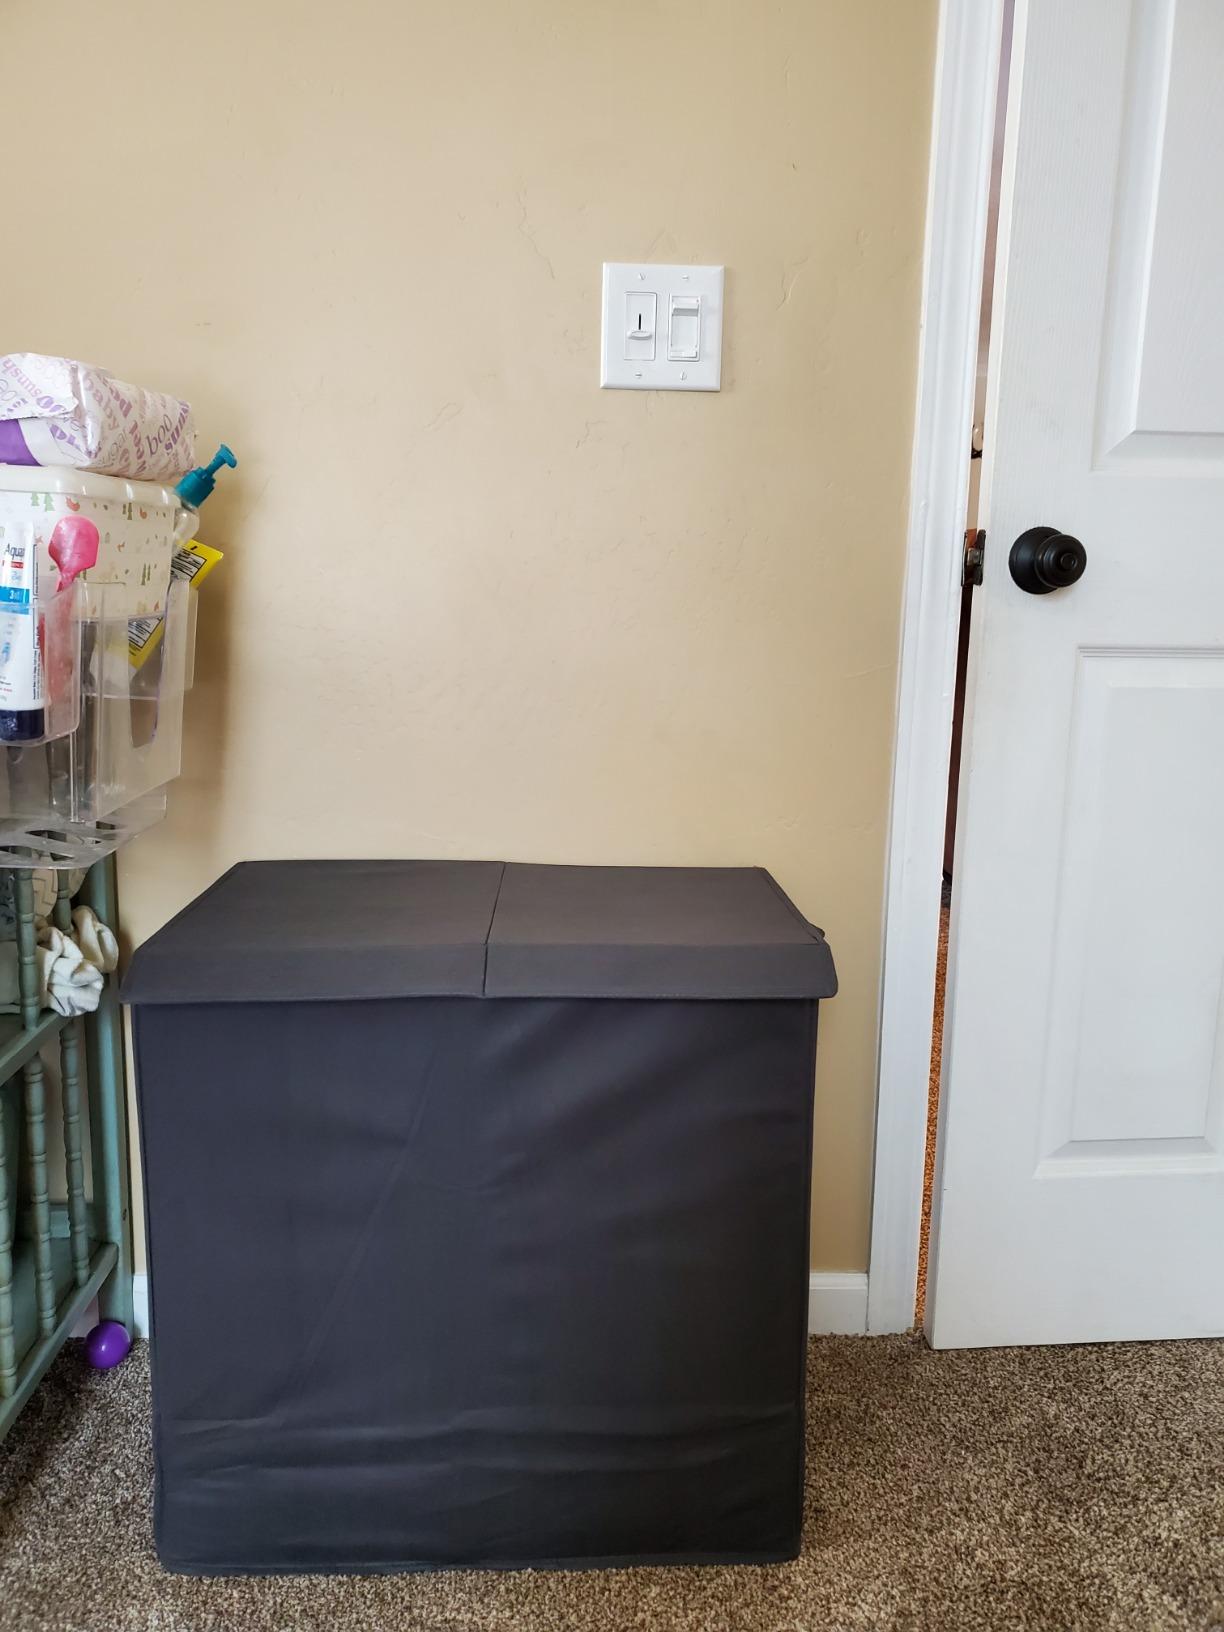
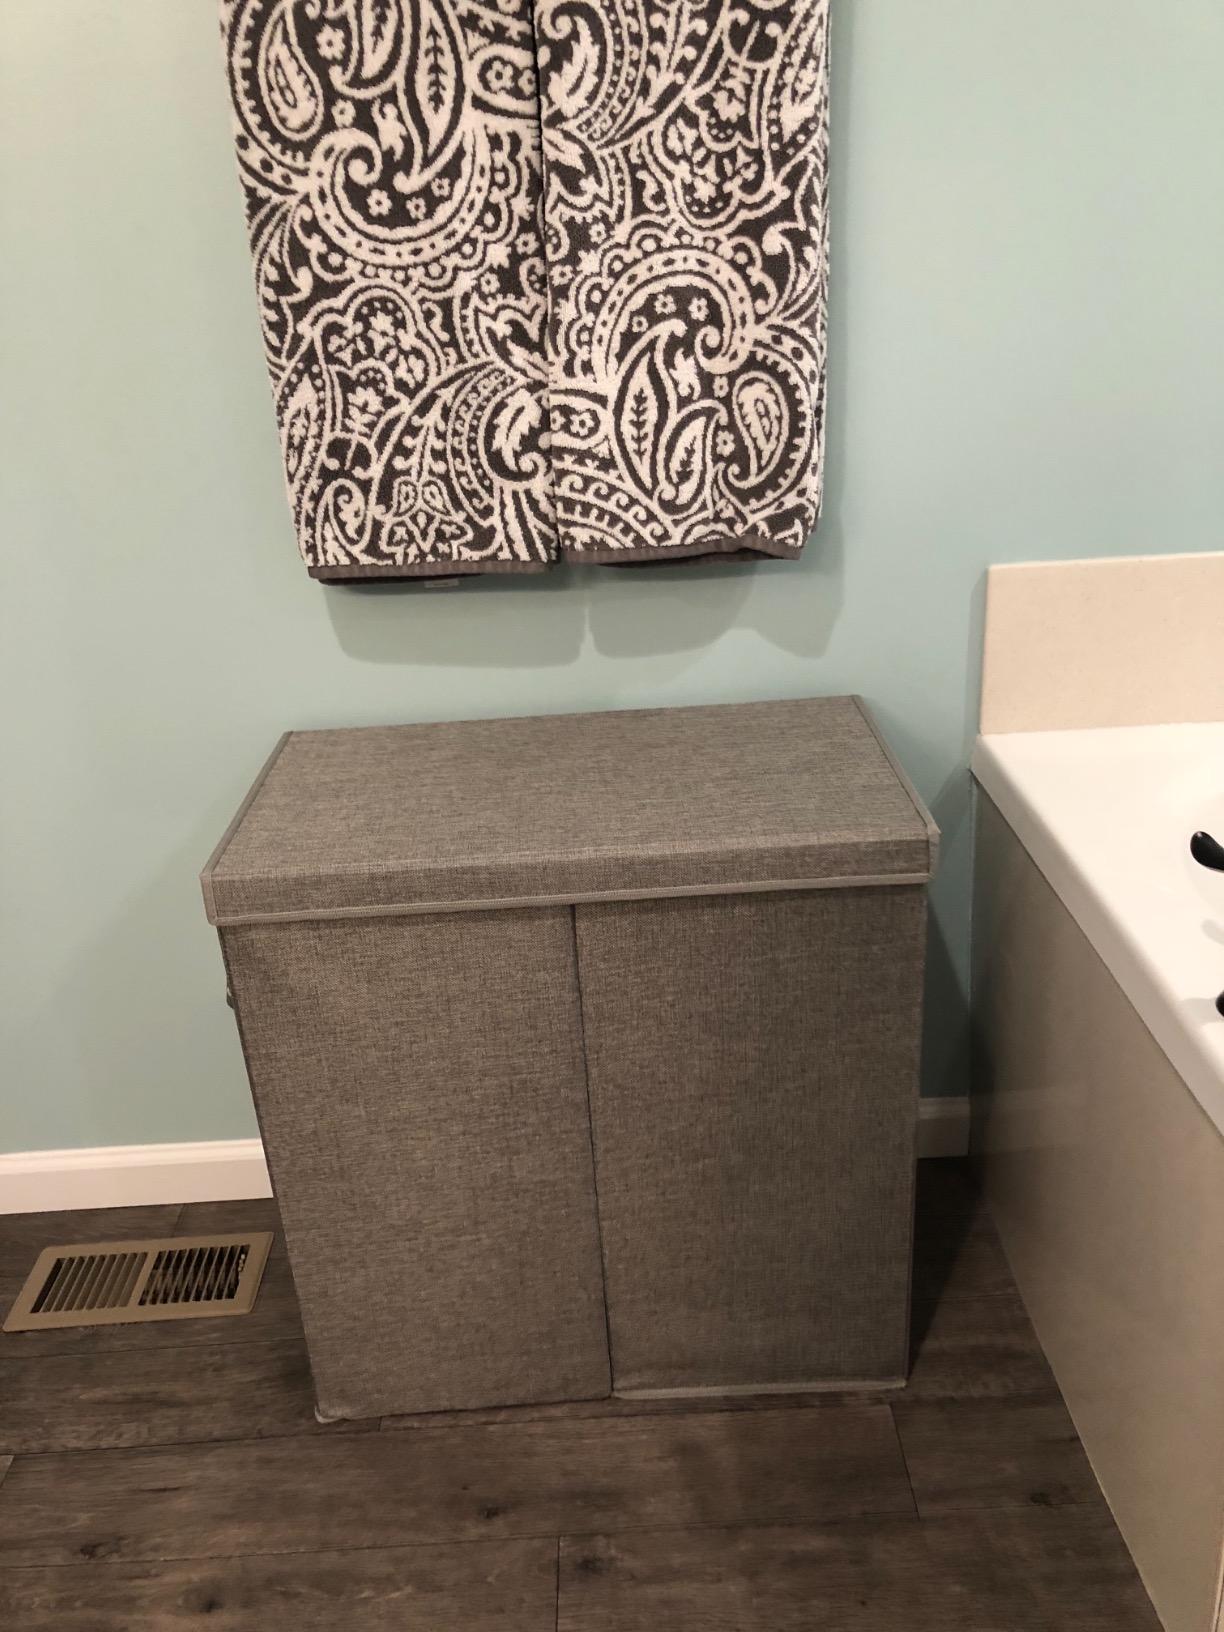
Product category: items_hamper
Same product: yes